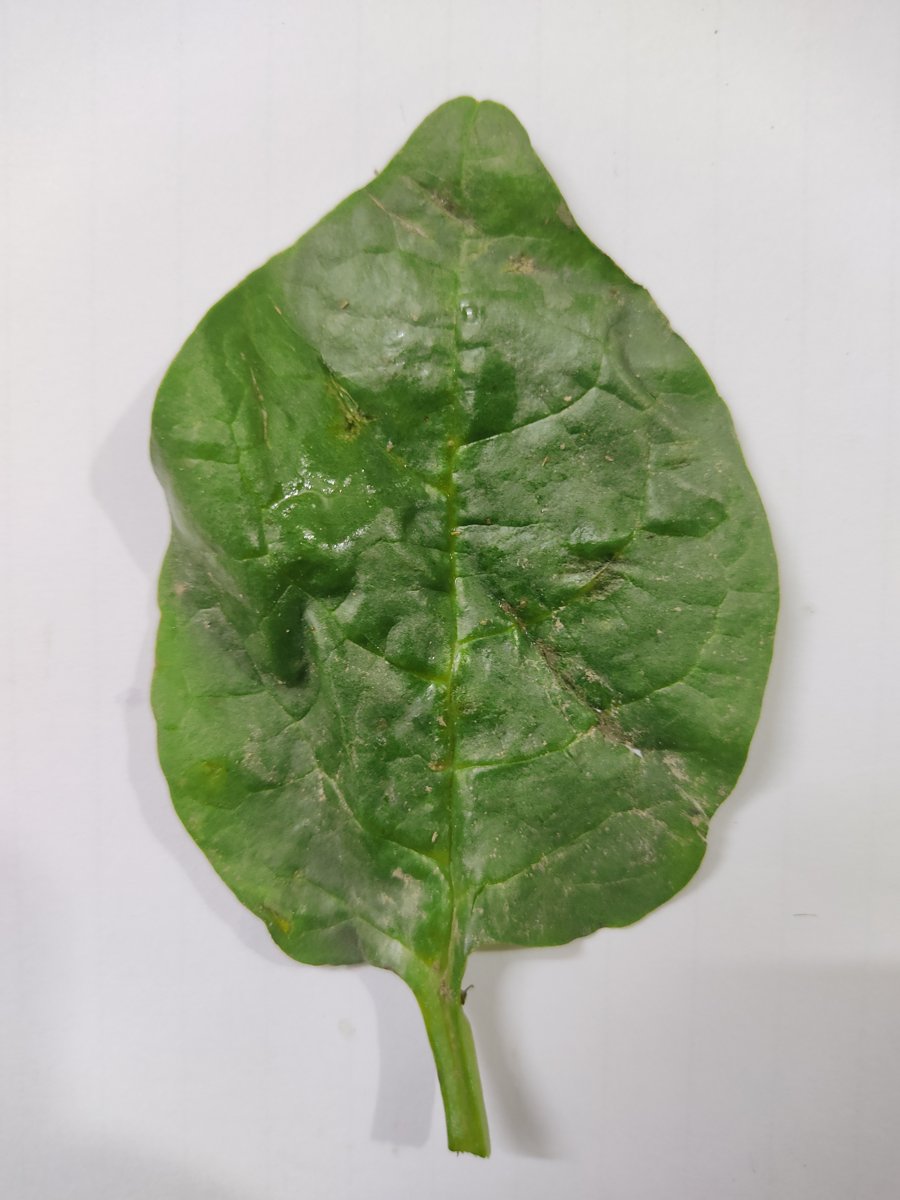
Label: Healthy-Leaf